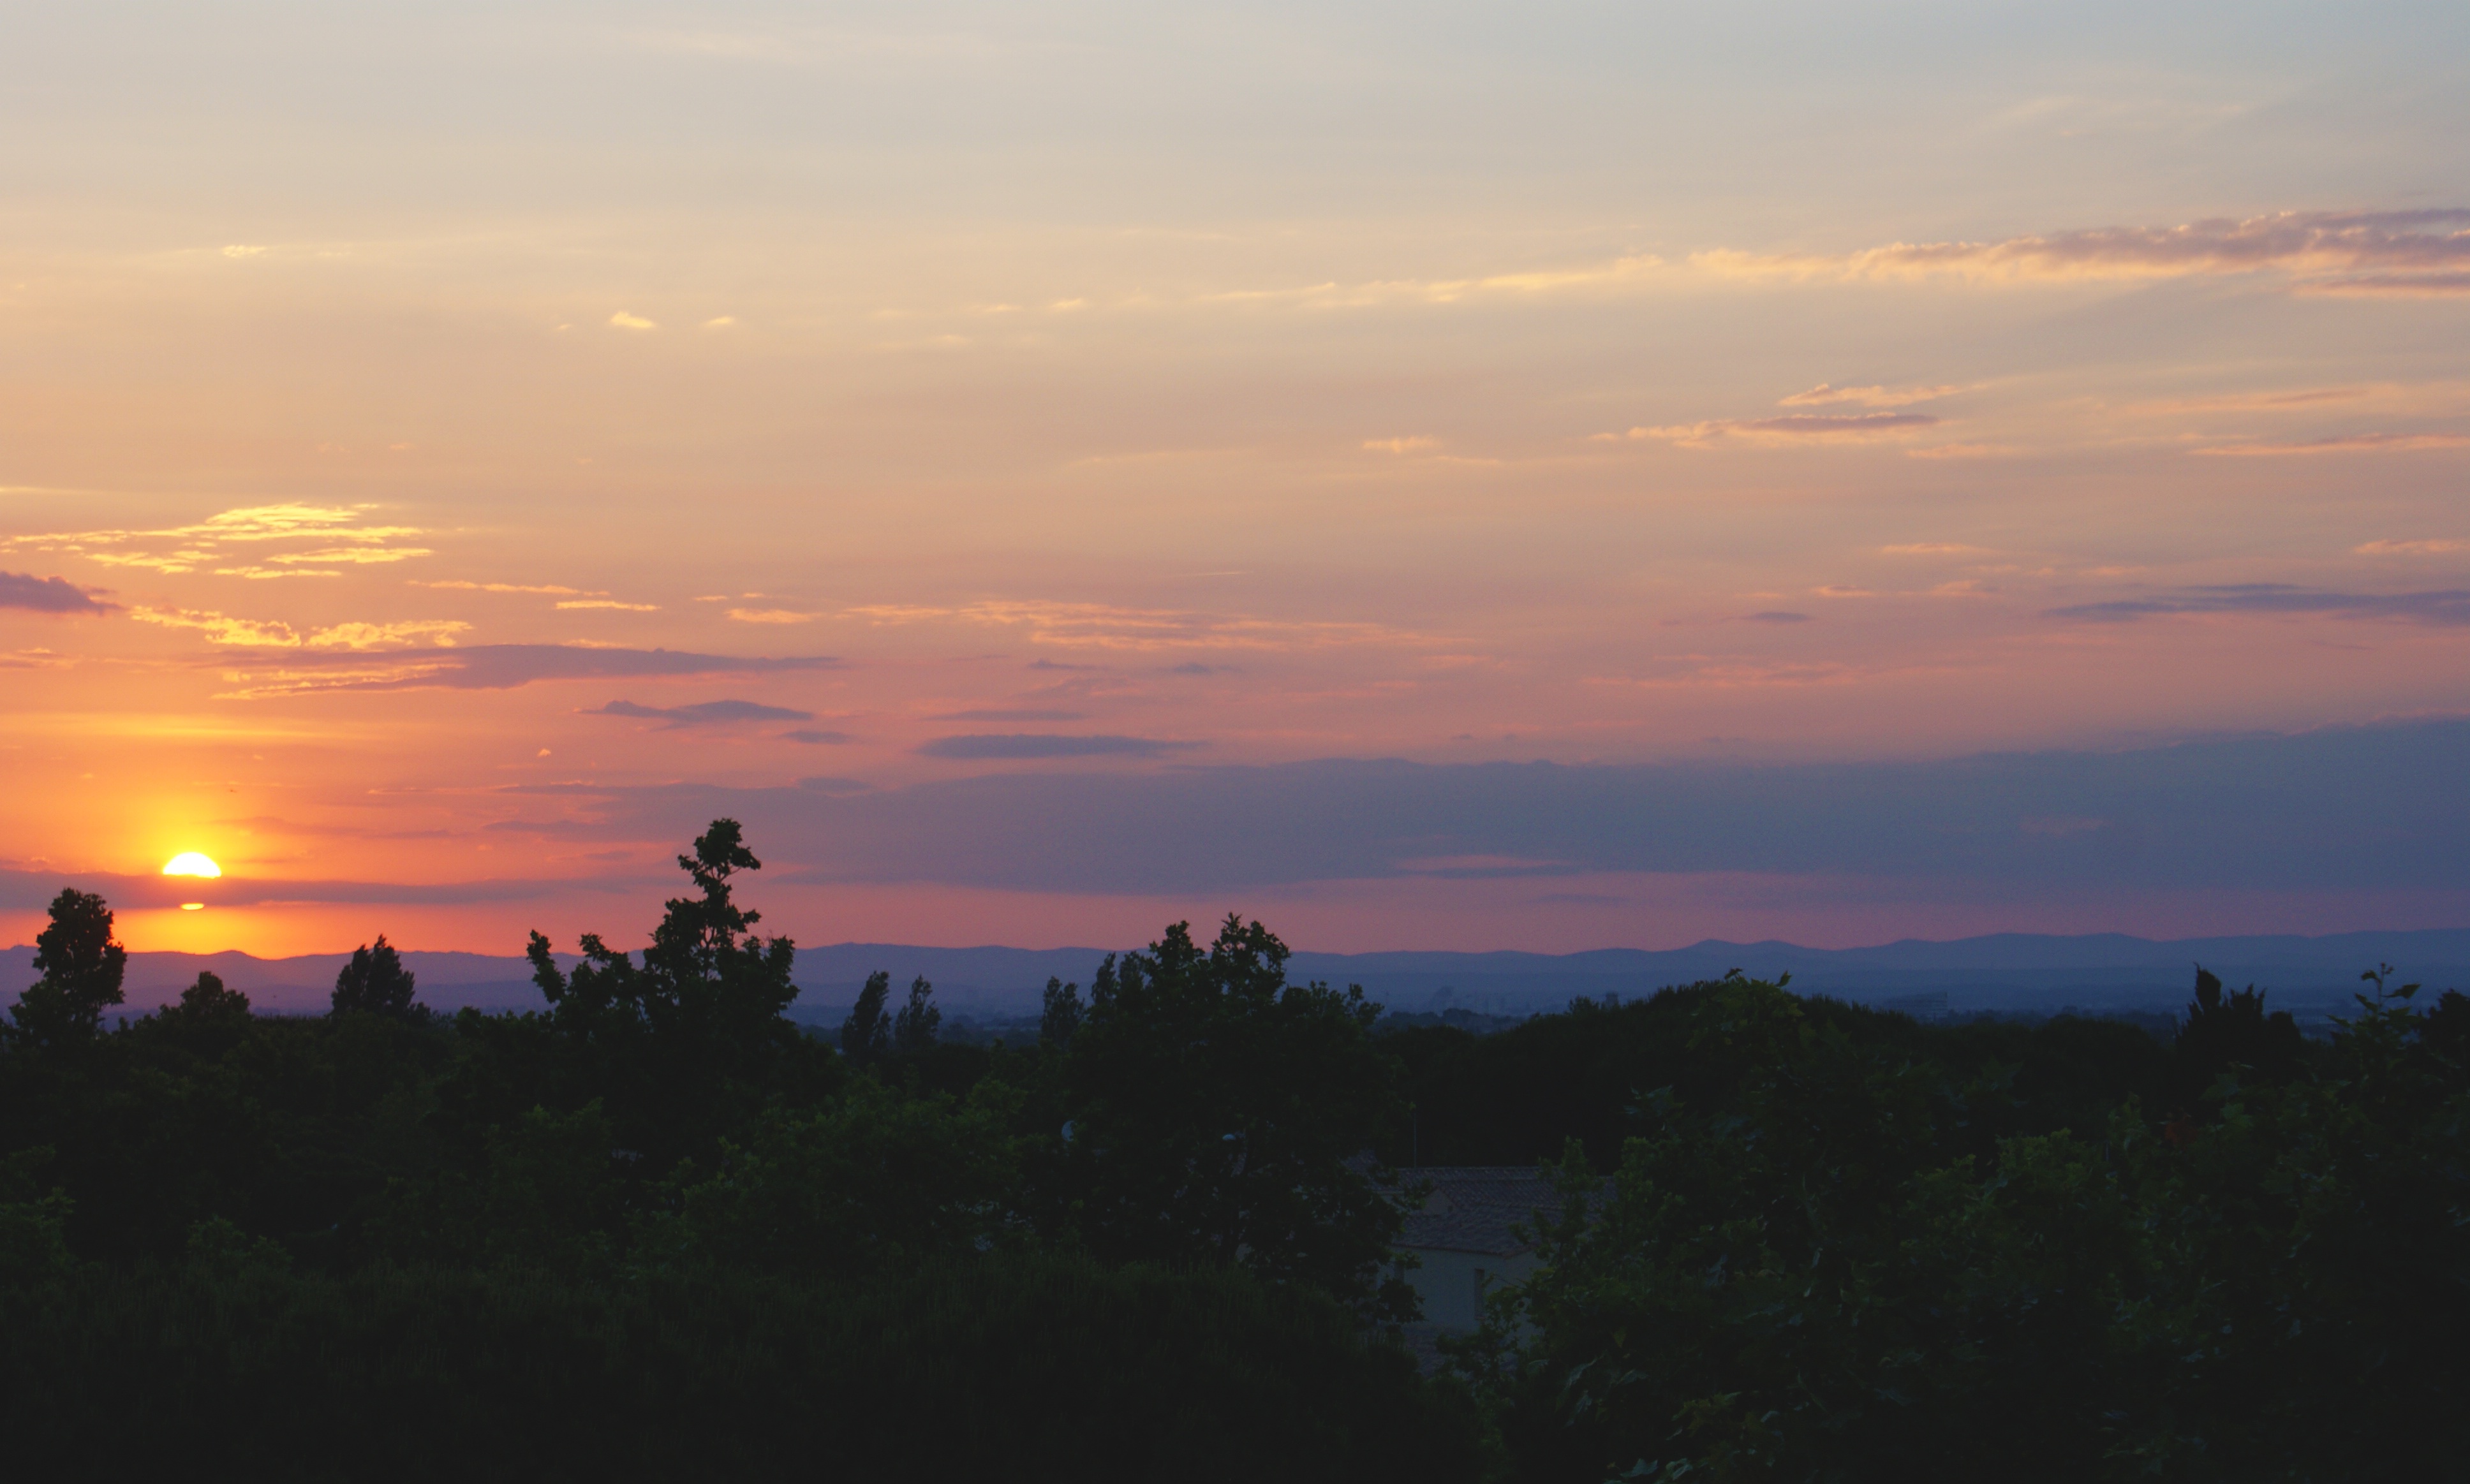
horizon, mountain, cloud, sky, sun, sunrise, sunset, morning, hill, dawn, dusk, evening, plain, afterglow, atmospheric phenomenon, red sky at morning